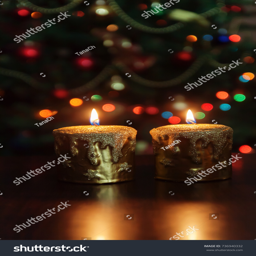
christmas candle in front of a christmas tree with sparkling lights and copy space